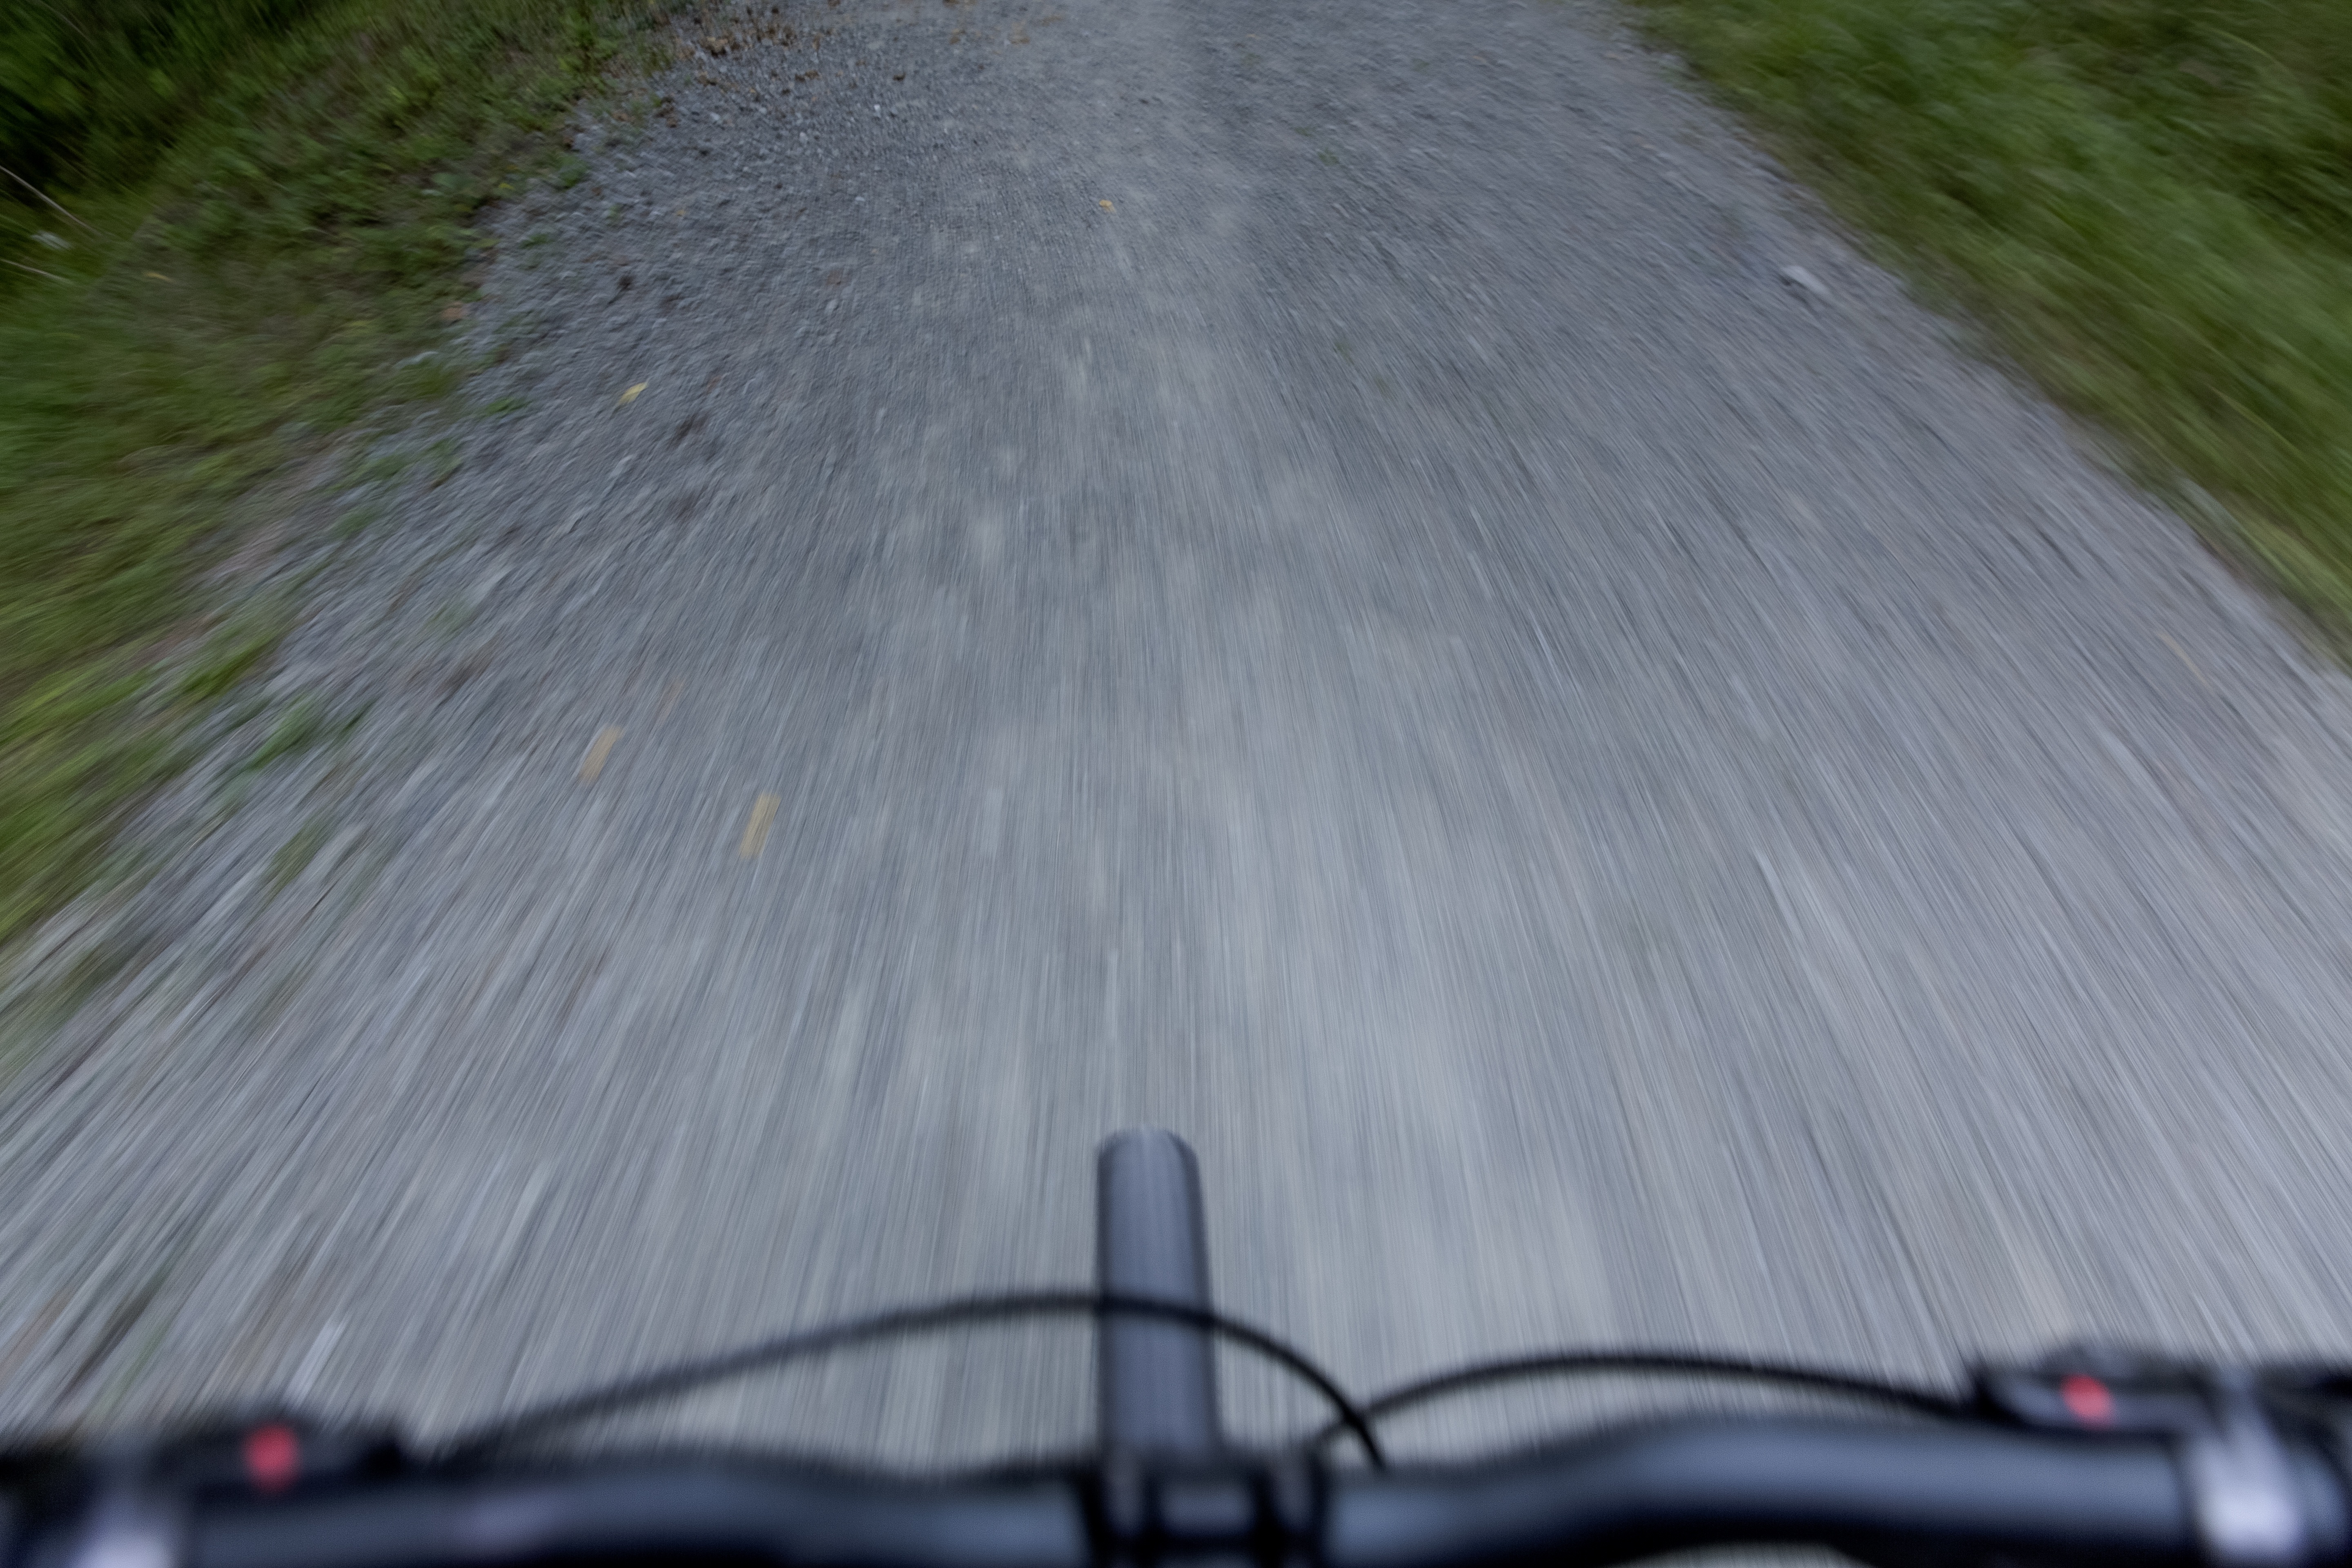
nature, path, outdoor, blur, wheel, driving, bike, asphalt, cable, vehicle, speed, terrain, sports equipment, mountain bike, bicycle saddle, cycling, race, competition, sporty, bicycles, wheels, forest path, trial, mature, switch cable